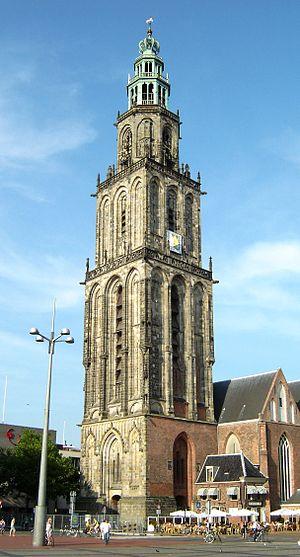
Le Tour d'Italie 2002 est la 85ᵉ édition du Tour d'Italie, qui s'est élancée de la commune néerlandaise de Groningue le 11 mai, et est arrivée le 2 juin à Milan. Cette 85ᵉ édition est remporté par l'Italien Paolo Savoldelli devant l'Américain Tyler Hamilton et l'Italien Pietro Caucchioli.